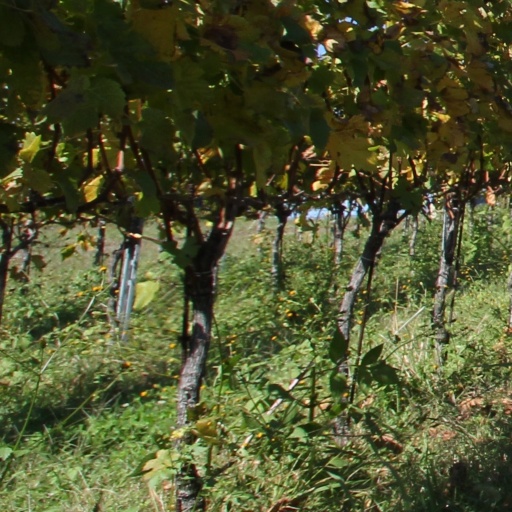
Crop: grape